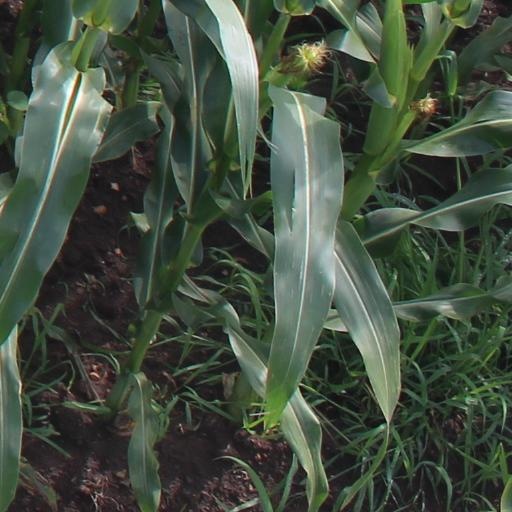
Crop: maize; corn